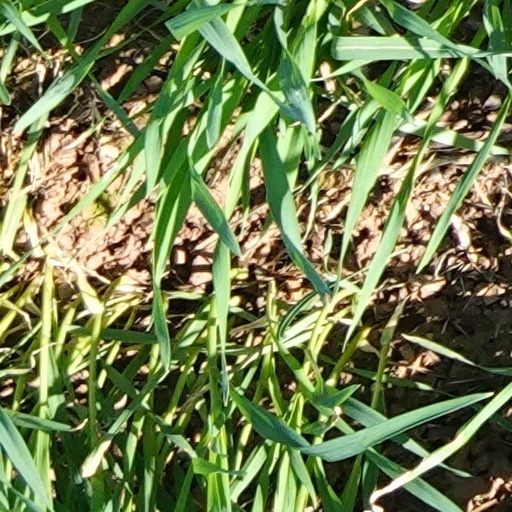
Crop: wheat